United States Space Force

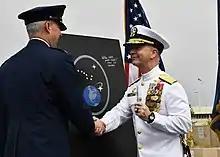
Transfer of the Naval Satellite Operations Center from the Navy to the Space Force (2022).

While the United States' focus shifted from space to counterterrorism, the Russian Armed Forces and Chinese People's Liberation Army realized the military benefits that could be gleaned from space, as well as the incredible reliance the United States put on its space forces. Throughout the 2000s, Russian and Chinese space and counterspace capabilities began to increase. In 2001, the Russian Space Forces were reestablished as an independent arm and in 2007, China conducted a destructive anti-satellite missile test causing the single largest space debris generating event in history. In the aftermath of the Chinese ASAT test, Congress tasked the Allard Commission to reevaluate the Defense Department's space organization and management. The Allard Commission noted that the United States' dependence on space had increased, but comparatively little...[had] been achieved to make them more secure." It also noted, despite the recommendations of the Rumsfeld Commission, authority and responsibility for national security space remained fragmented and unfocused. Like the 2001 Rumsfeld Commission, the 2008 Allard Commission recommended establishing a Space Corps within the Department of the Air Force or a separate Department of the Space Force to unify national security space.